Musical theatre

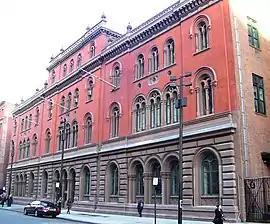
"A Chorus Line" was one of 55 productions that Joseph Papp's Public Theatre has brought to Broadway

In 1975, the dance musical "A Chorus Line" emerged from recorded group therapy-style sessions Michael Bennett conducted with "gypsies" – those who sing and dance in support of the leading players – from the Broadway community. From hundreds of hours of tapes, James Kirkwood Jr. and Nick Dante fashioned a book about an audition for a musical, incorporating many real-life stories from the sessions; some who attended the sessions eventually played variations of themselves or each other in the show. With music by Marvin Hamlisch and lyrics by Edward Kleban, "A Chorus Line" first opened at Joseph Papp's Public Theater in lower Manhattan. What initially had been planned as a limited engagement eventually moved to the Shubert Theatre on Broadway for a run of 6,137 performances, becoming the longest-running production in Broadway history up to that time. The show swept the Tony Awards and won the Pulitzer Prize, and its hit song, "What I Did for Love", became a standard.